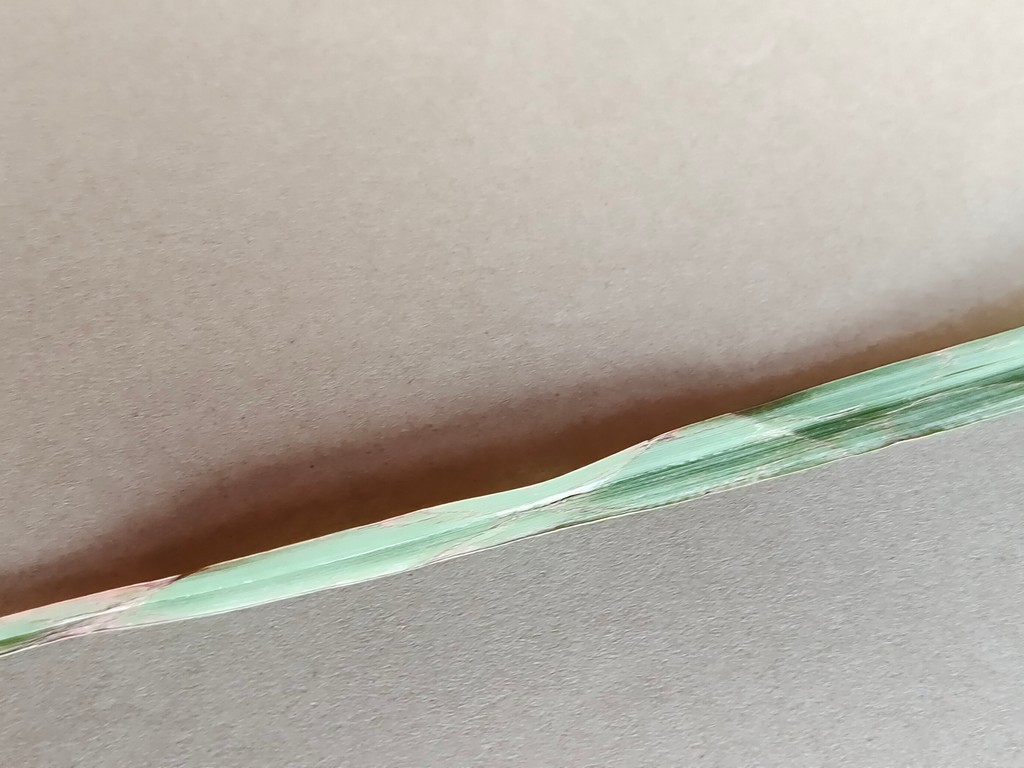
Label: Unhealthy